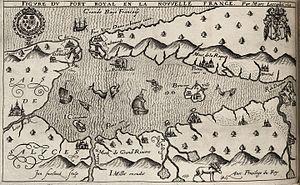
Figure du Port Royal en la Nouvelle France, par Marc Lescarbot.
Marc Lescarbot, né à Vervins vers 1570 et mort à Presles-et-Boves en 1641, est un érudit, avocat, voyageur, écrivain et courtisan originaire de Picardie.
L'habitation de Port-Royal est un lieu historique national du Canada situé à Port-Royal en Nouvelle-Écosse.
Port-Royal, aujourd'hui en Nouvelle-Écosse, fut la capitale de l'Acadie jusqu'en 1710 quand, après sa capture par les Anglais, elle fut renommée Annapolis Royal. Port Royal fut fondée en 1605 et était la ville la plus peuplée de l'Acadie durant les premiers cent ans de son existence. Port-Royal fut victime de la lutte franco-anglaise pour la conquête de l'Amérique du Nord et changea souvent de souverains jusqu'en 1710. La population fut déportée par les Britanniques à l'automne 1755.